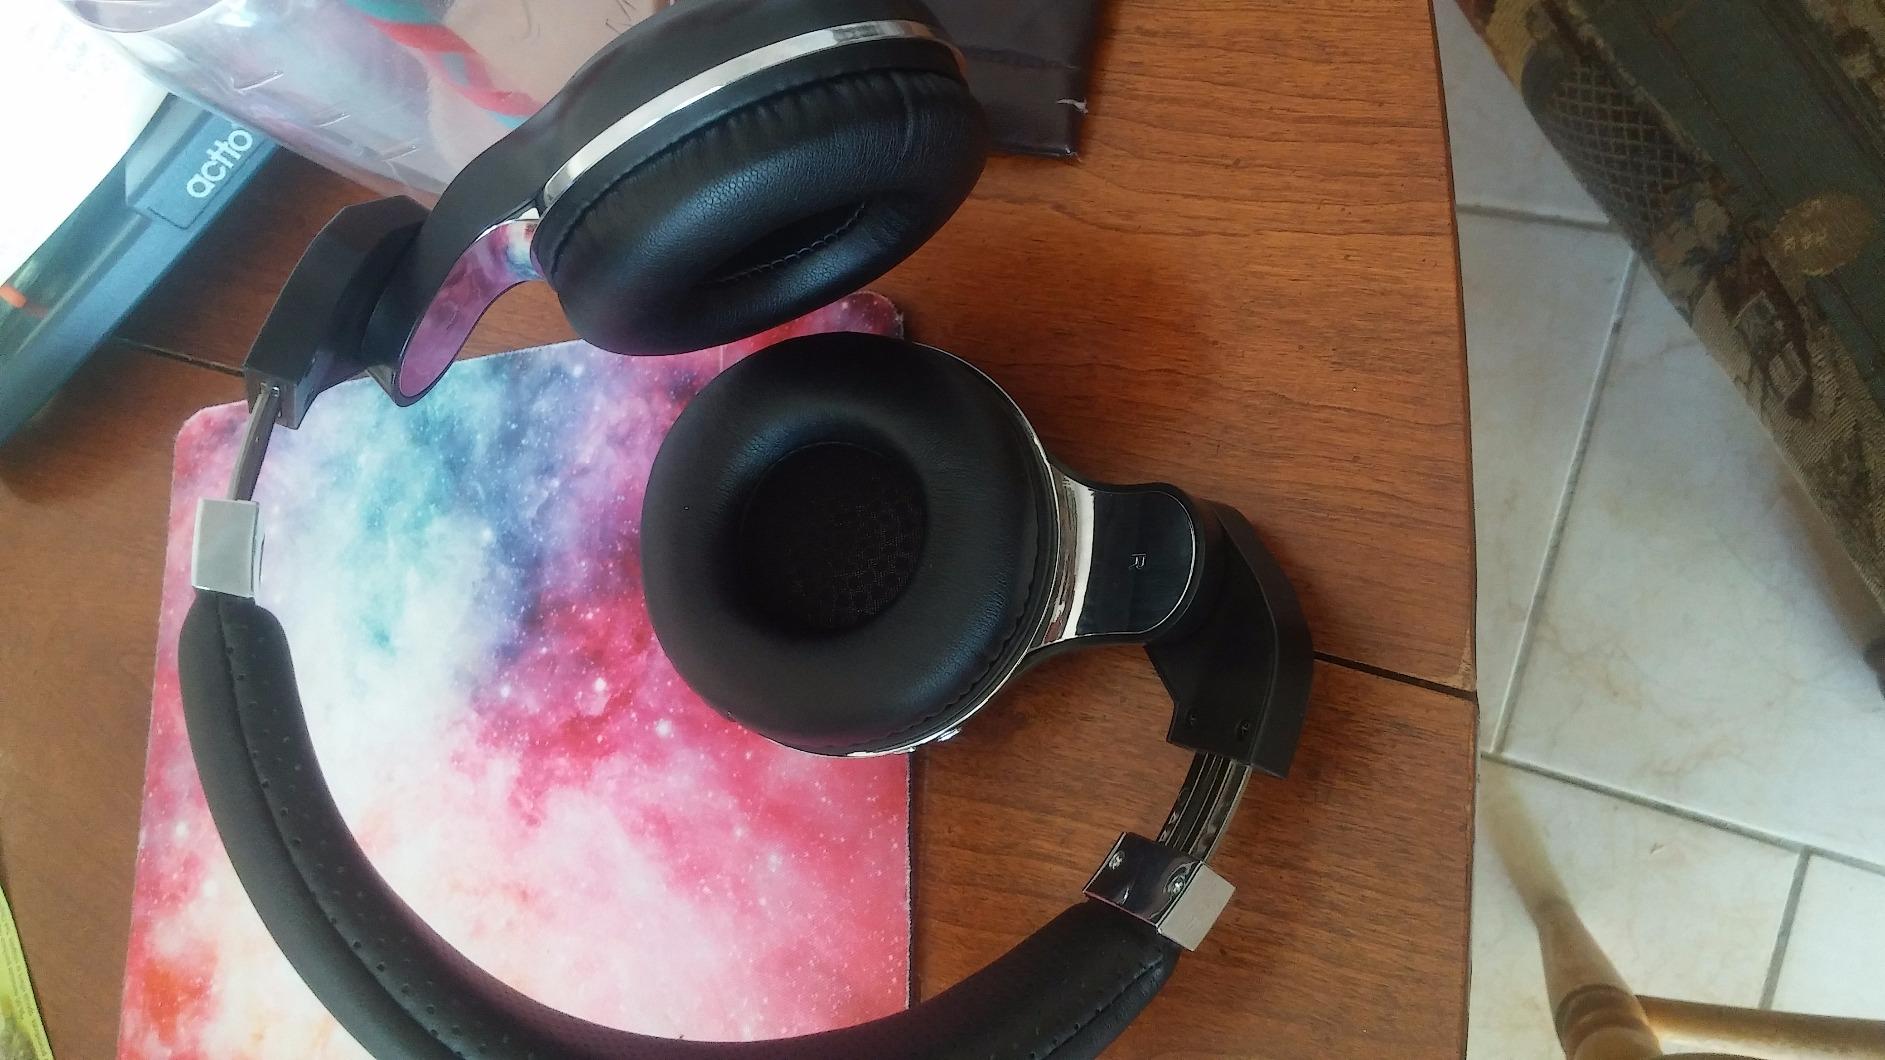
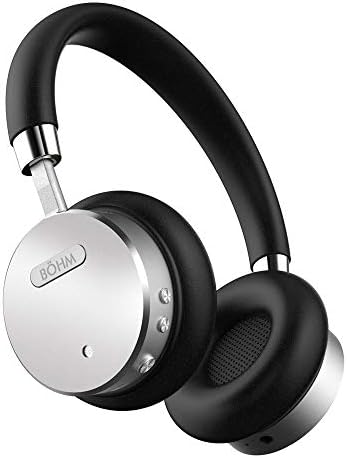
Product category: headphones
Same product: no